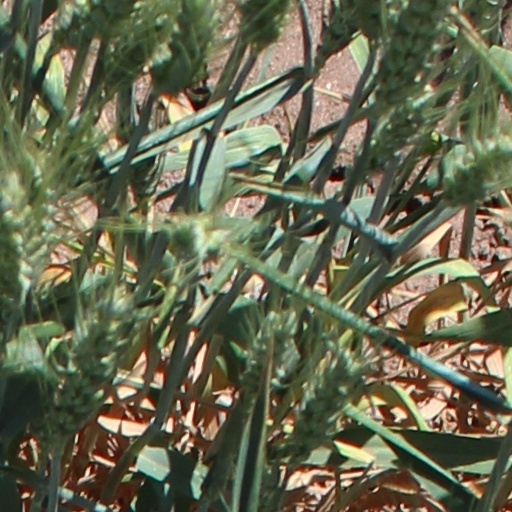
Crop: wheat